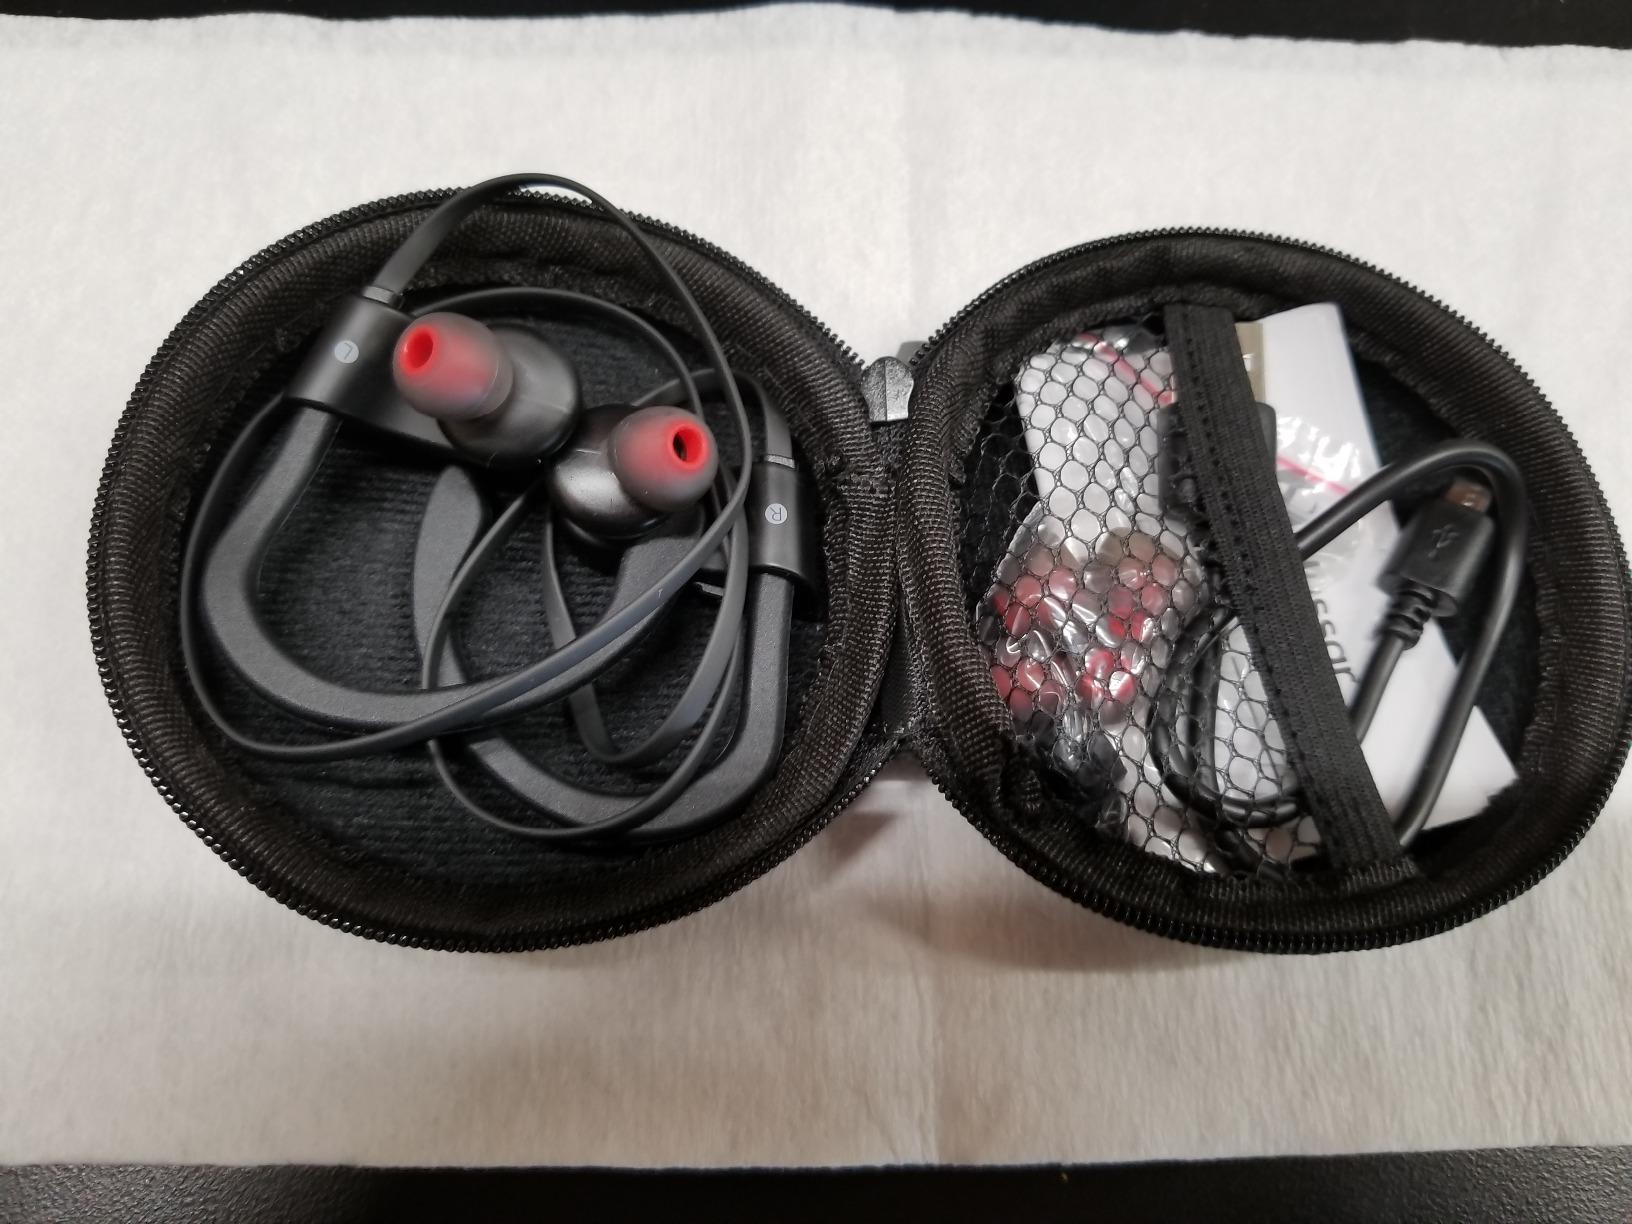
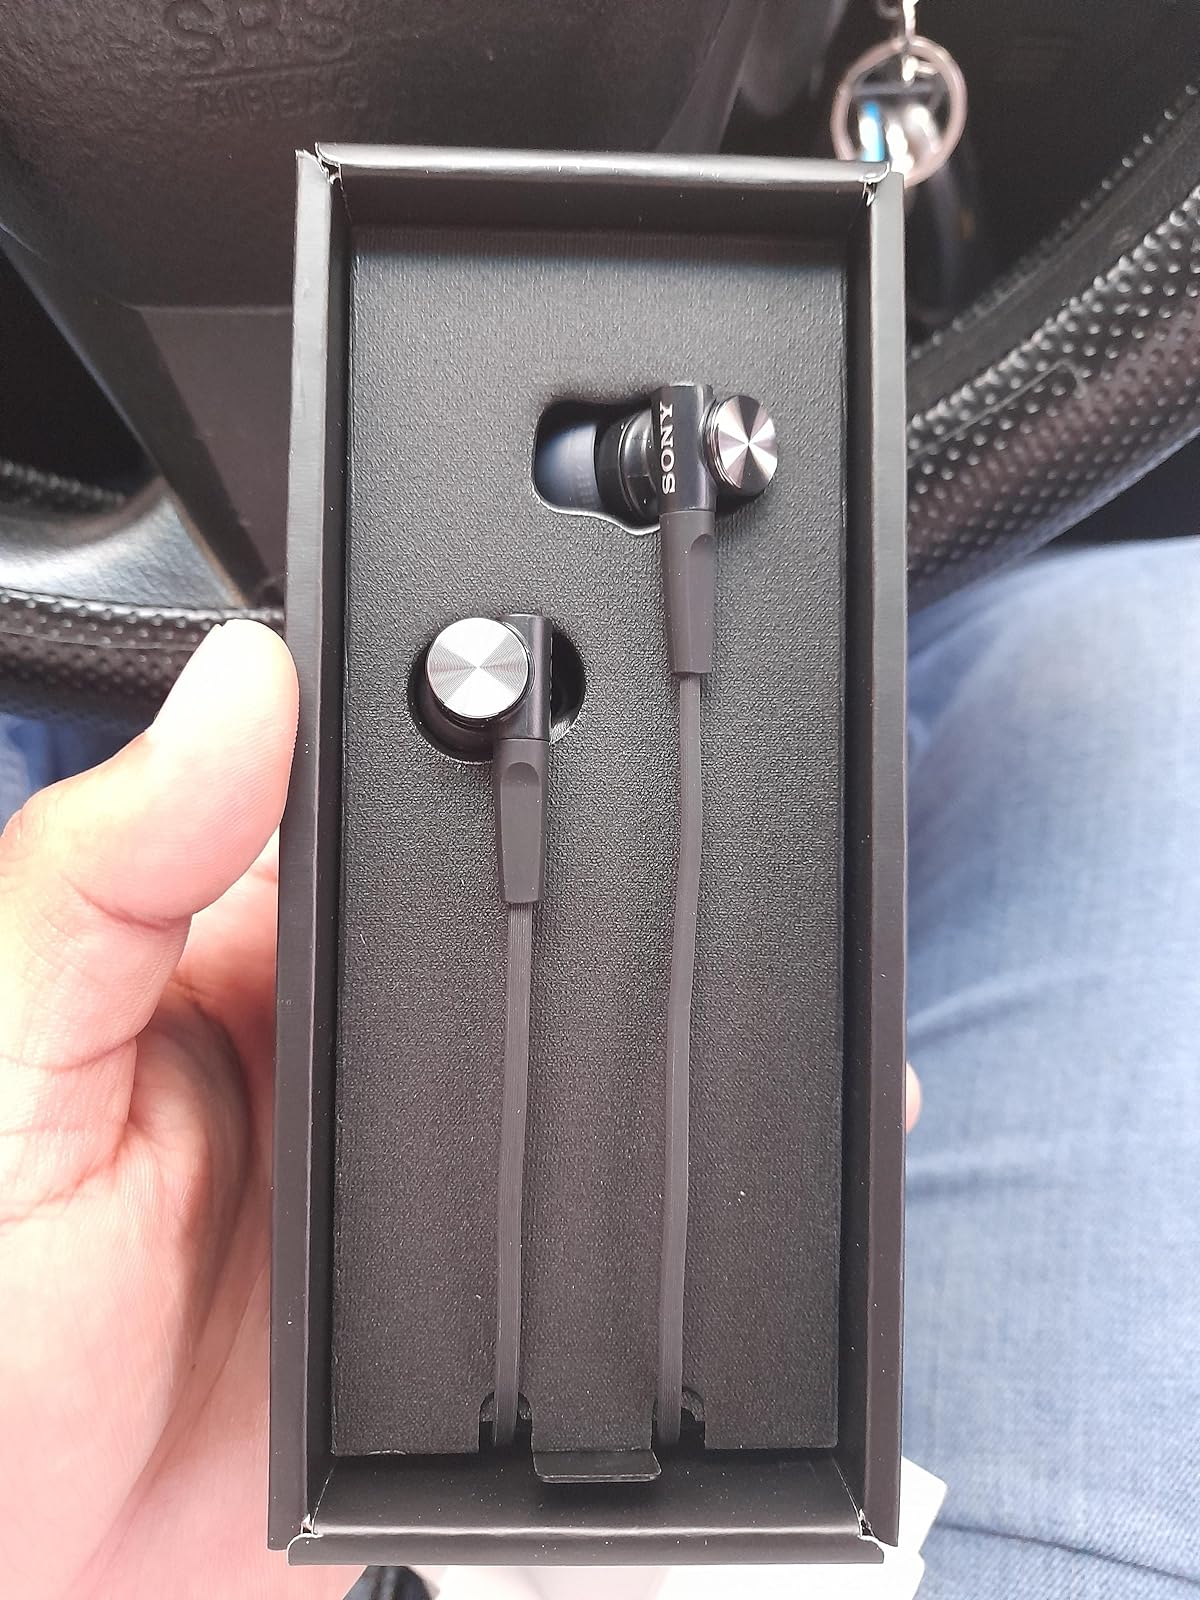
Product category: headphones
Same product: no